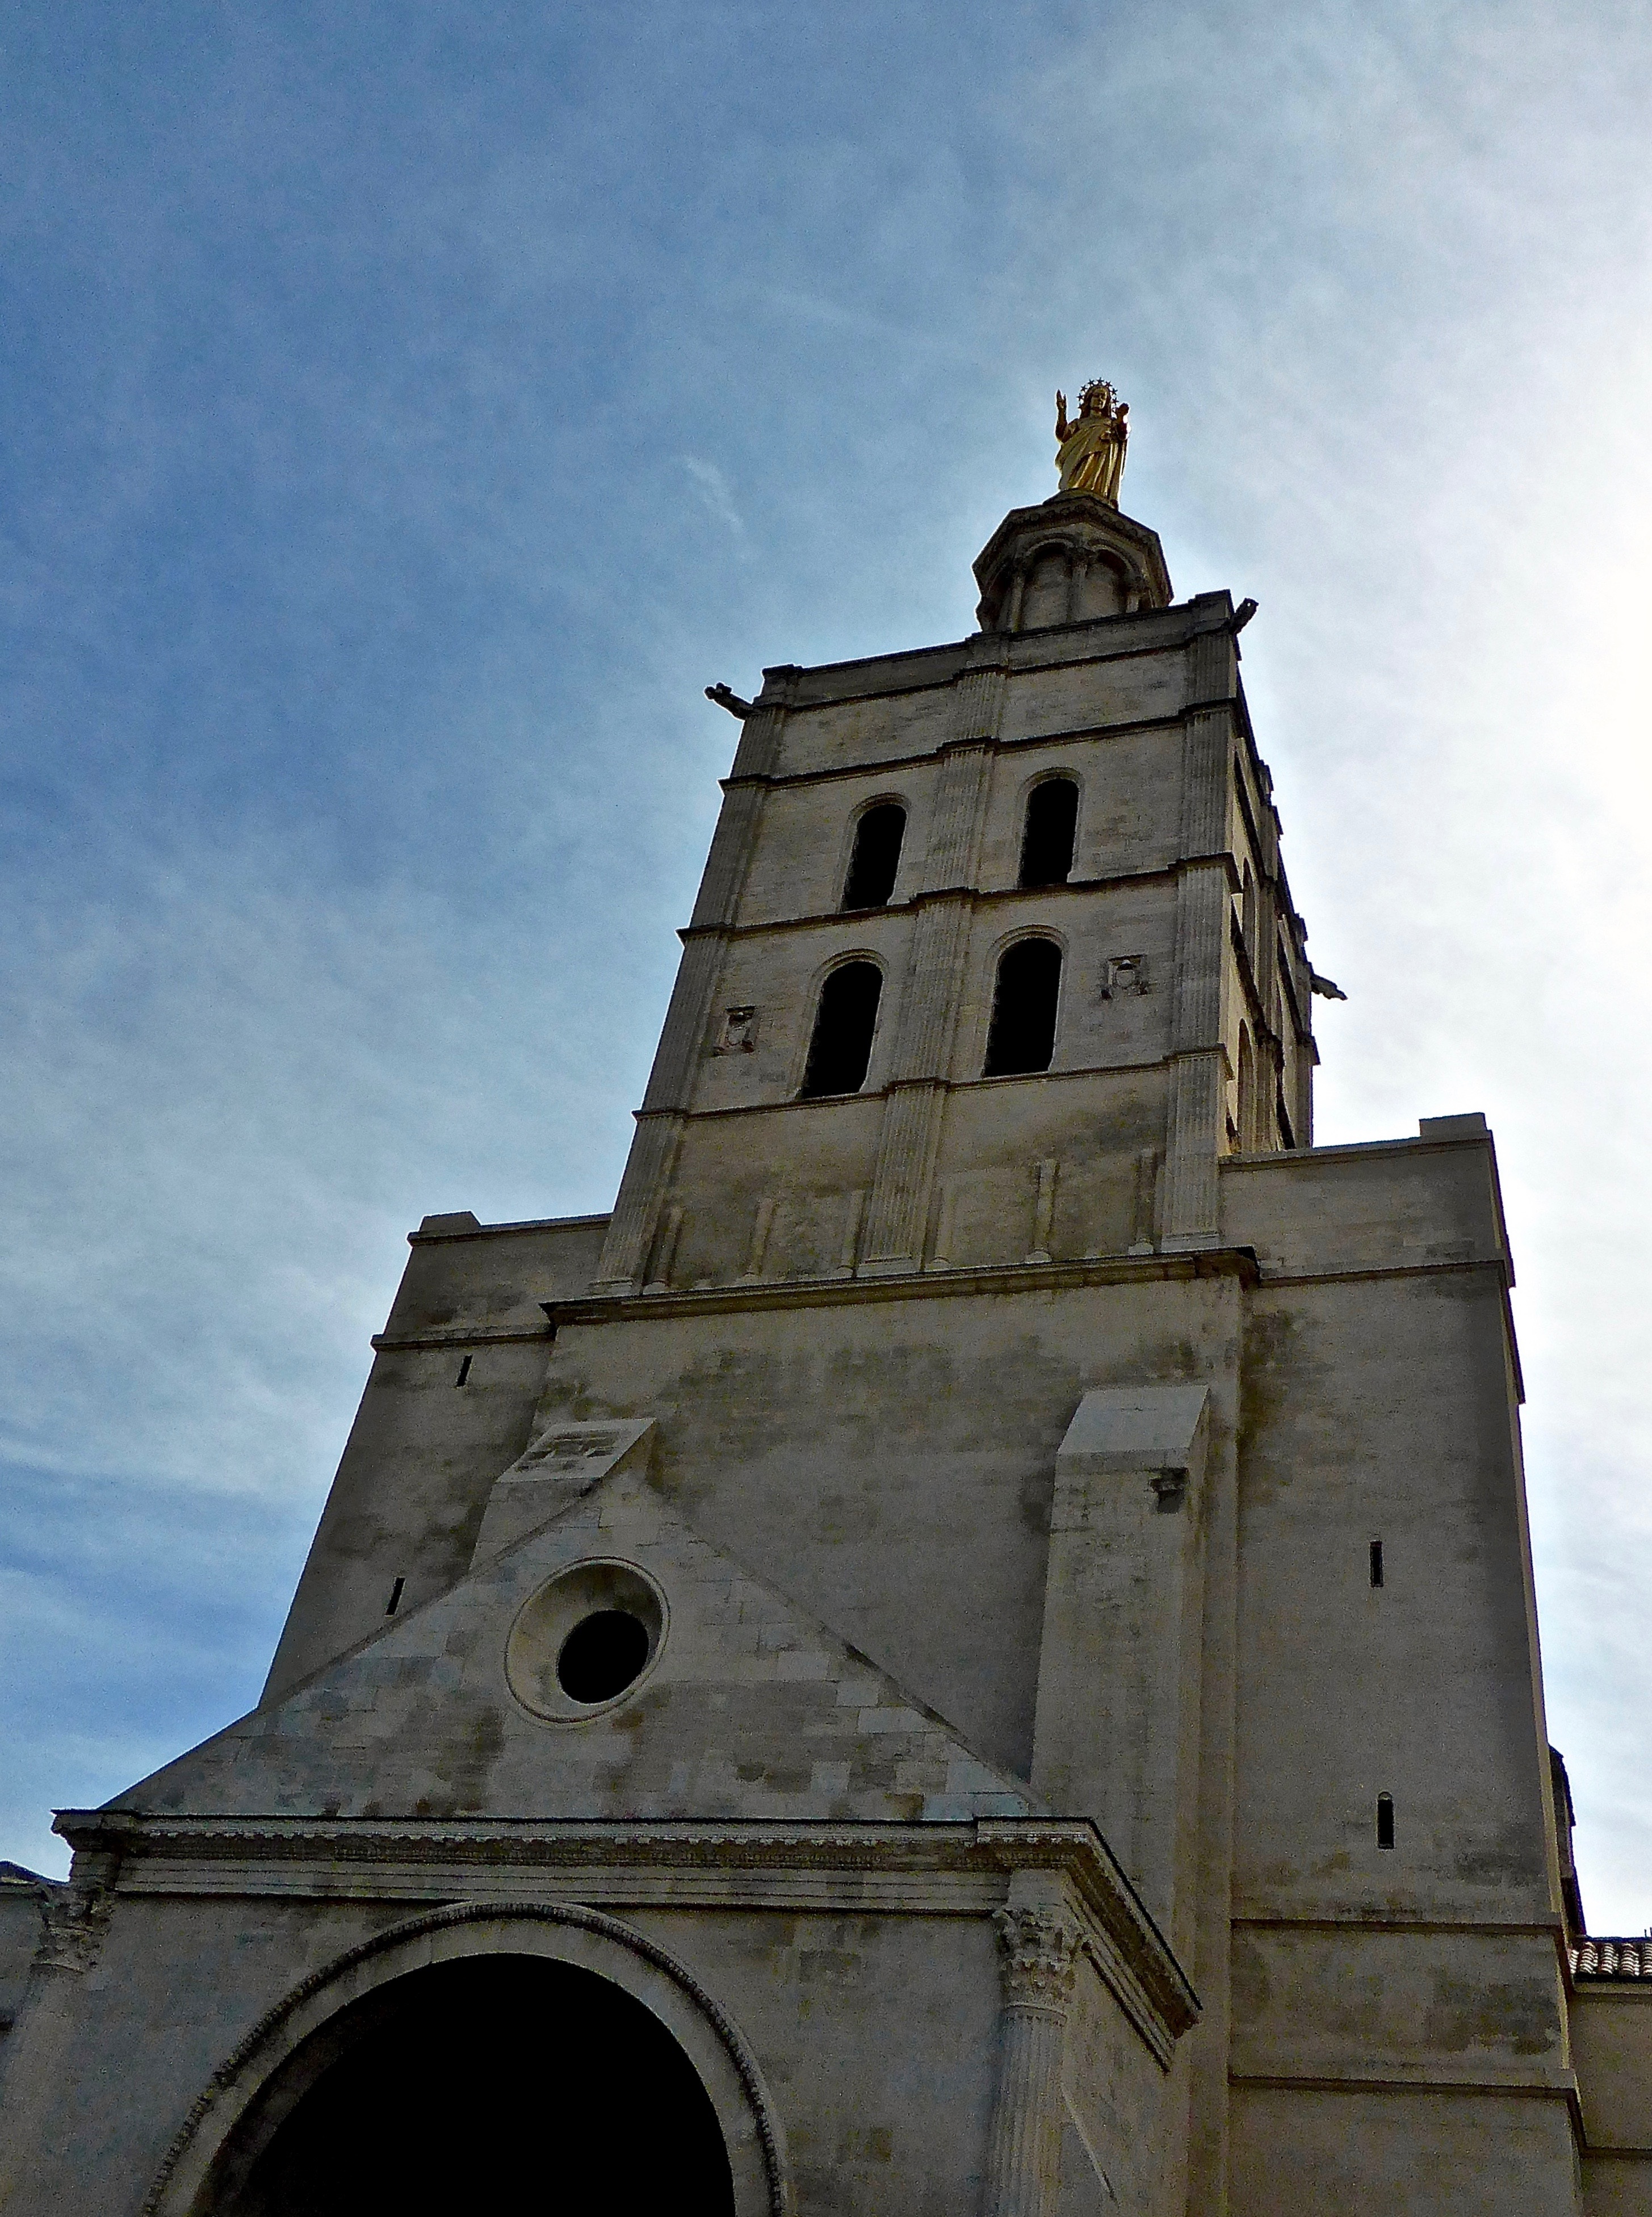
architecture, building, old, sandstone, tower, landmark, church, cathedral, exterior, place of worship, bell tower, religious, medieval, temple, spire, steeple, monastery, historical, church building, ancient history